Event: Nepal Earthquake
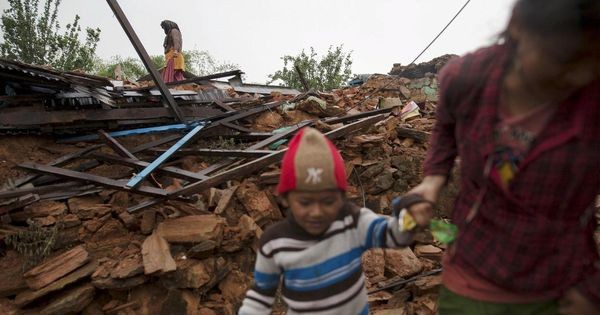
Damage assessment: damage